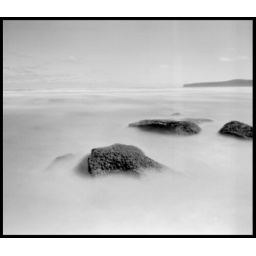
Trapped in water and sand